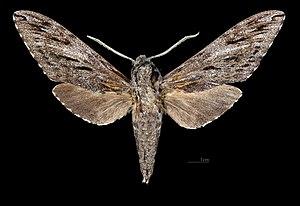
Sphinx formosana est une espèce de lépidoptères de la famille des Sphingidae, de la sous-famille des Sphinginae et de la tribu des Sphingini.